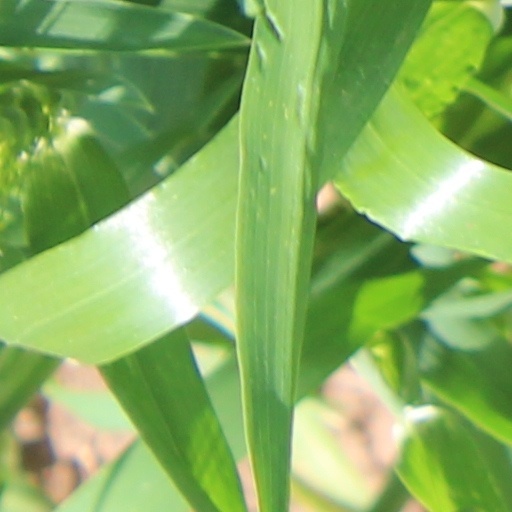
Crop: wheat